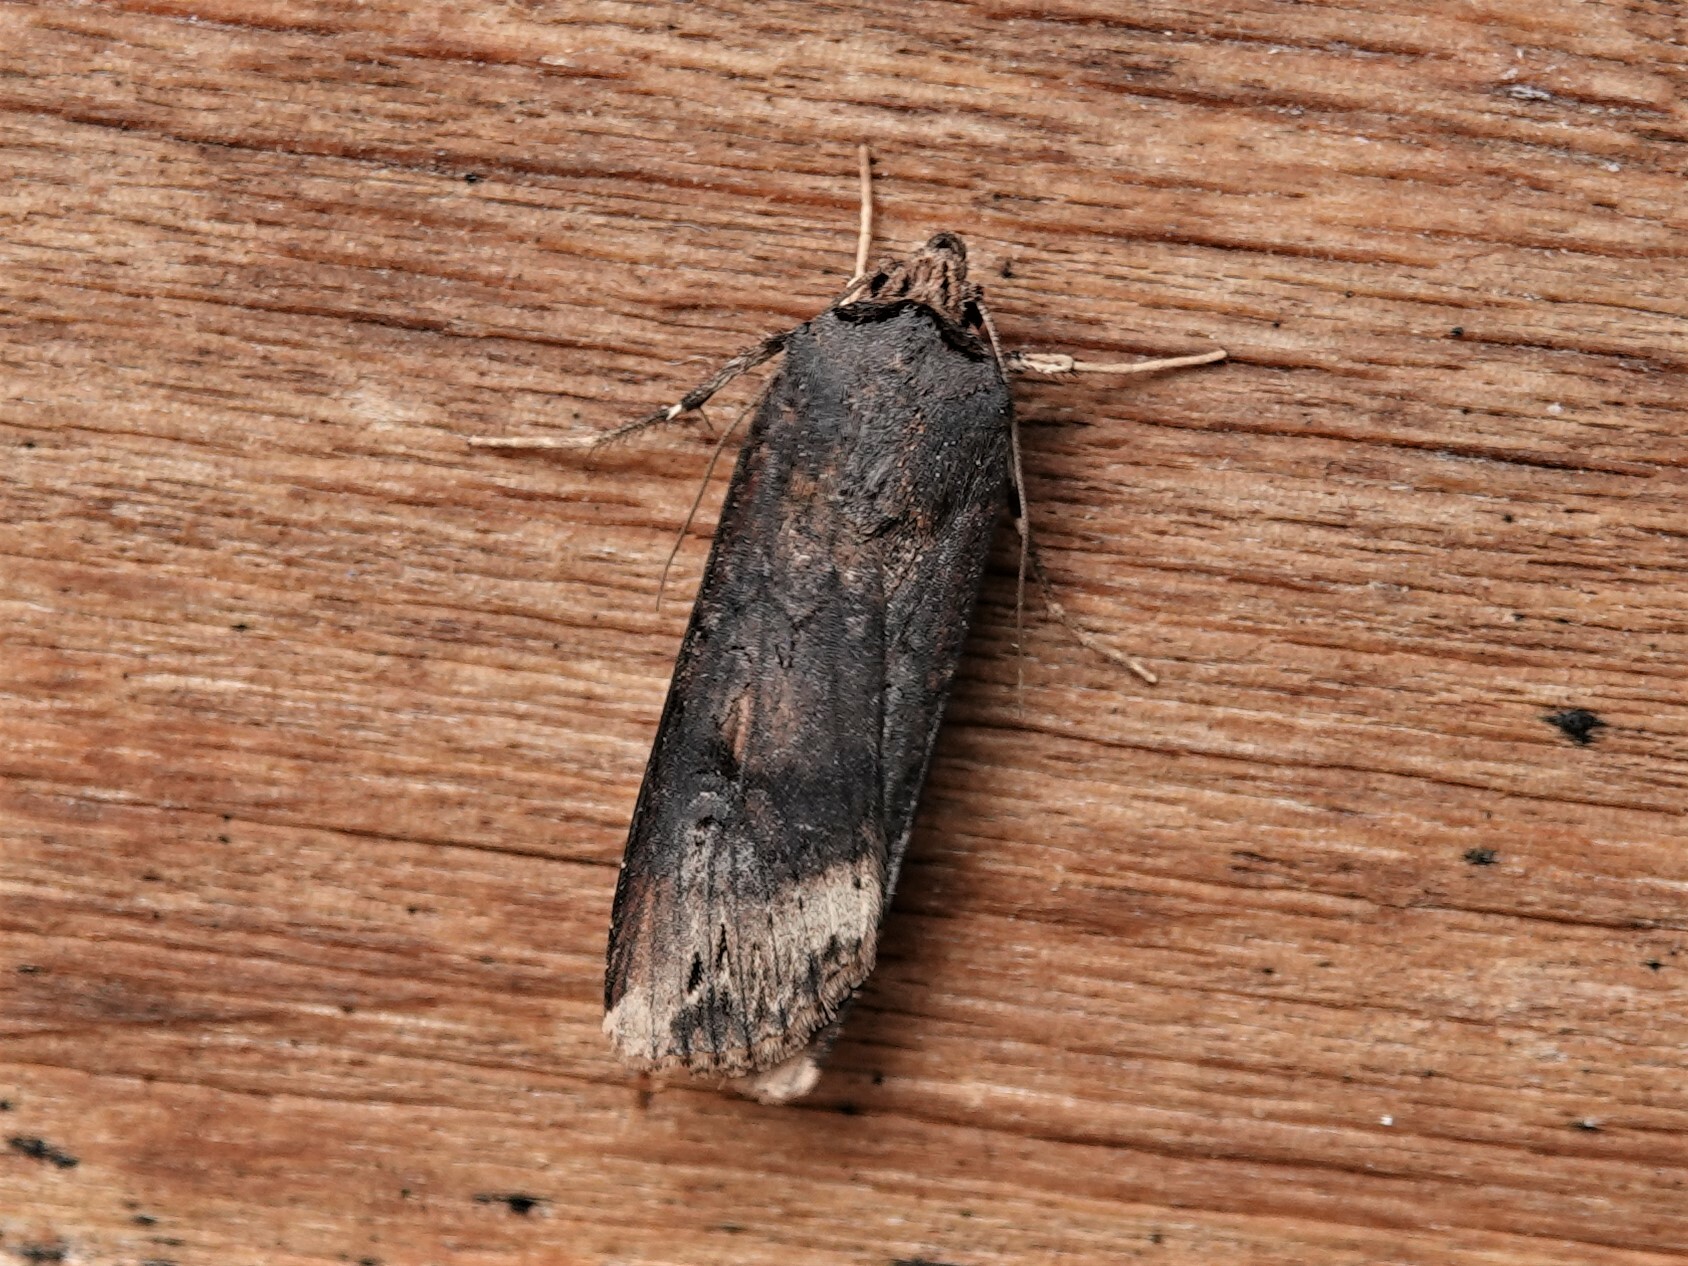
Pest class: cutworms